Silicon dioxide

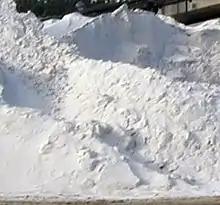
Quartz sand (silica) as main raw material for commercial glass production

Silica ingested orally is essentially nontoxic, with an of 5000 mg/kg (5 g/kg). A 2008 study following subjects for 15 years found that higher levels of silica in water appeared to decrease the risk of dementia. An increase of 10 mg/day of silica in drinking water was associated with a reduced risk of dementia of 11%.